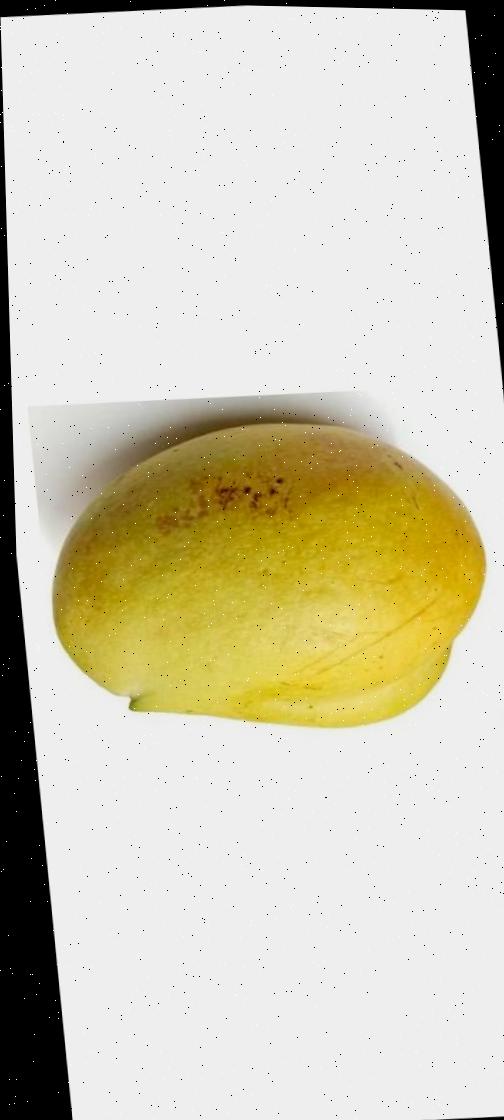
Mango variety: Bari-11